USS Tautog (SSN-639)

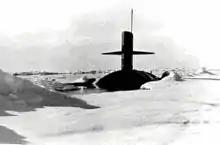
"Tautog" surfaced in Arctic

In 1981, the ship and crew were rested and ready to go. After a training cycle, "Tautog" sailed west once more in support of the Seventh Fleet in the Pacific and Indian Oceans. She became the first nuclear submarine to transit the Malacca Straits; she surfaced and visited Singapore, the Philippines, Australia, Diego Garcia, and Japan. Later in 1982, "Tautog" earned her third consecutive Engineering "E" and a Damage Control "DC" for excellence in engineering and damage control.